History of Inuit clothing

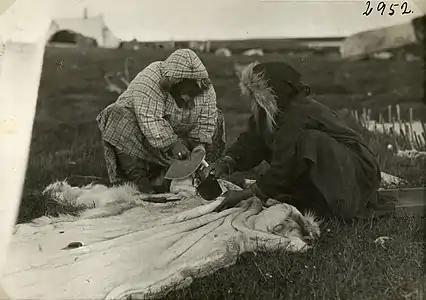
Refer to caption

Adoption of Inuit clothing principles was instrumental in early exploration of Antarctica. Physician and explorer Frederick Cook had encountered Greenlandic Inuit as part of Peary's expedition to Greenland of 1891–1892, and believed that Inuit clothing and travel methods would be useful in Antarctica. Like Peary, he toured the lecture circuit, dressing in furs to raise funds for an Antarctic expedition, although it never materialized. He later brought skin garments he had commissioned to the Belgian Antarctic Expedition of 1897–1899, where he and Amundsen met and exchanged ideas about polar exploration. When the Amundsen and Scott South Pole expeditions are compared, Amundsen's use of Inuit-style clothing is regarded as a significant factor in the success of his expedition, while Scott's preference for British textiles is considered a major failure point in his own. Amundsen wrote that his detailed preparations, including his extensive study of the clothing of the Netsilingmiut Inuit, had been paramount in his success. In contrast, Scott promoted his rejection of Inuit furs in favor of traditional British textile-based expedition gear as a point of nationalistic pride.